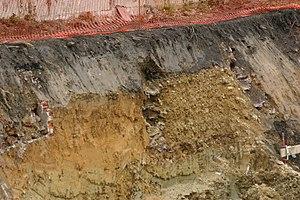
Anthroposol de la région rennaise
Les sols de Bretagne, comme tous les sols, sont formés grâce à la pédogénèse, c'est-à-dire un ensemble de processus physiques, chimiques et biologiques, ce qui a conduit en Bretagne à différents types de sols. Ces sols bretons ont notamment évolué au cours du Quaternaire et au cours de la période récente, et ont un rôle comme interface dans l’environnement.